Orhei District

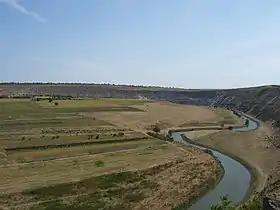
Răut River

Rivers in the district include the Nistru, Răut, Vatici, Cula, and Cogâlnic. There are 162 lakes and ponds, covering . A spring in the village of Jeloboc has an output of a second. The Nistru River (Dniester) has been harnessed for irrigation in the villages of Jora de Mijloc and Vîșcăuți. Near the village of Biești, geological surveys have found an aquifer large enough to supply the city of Orhei.